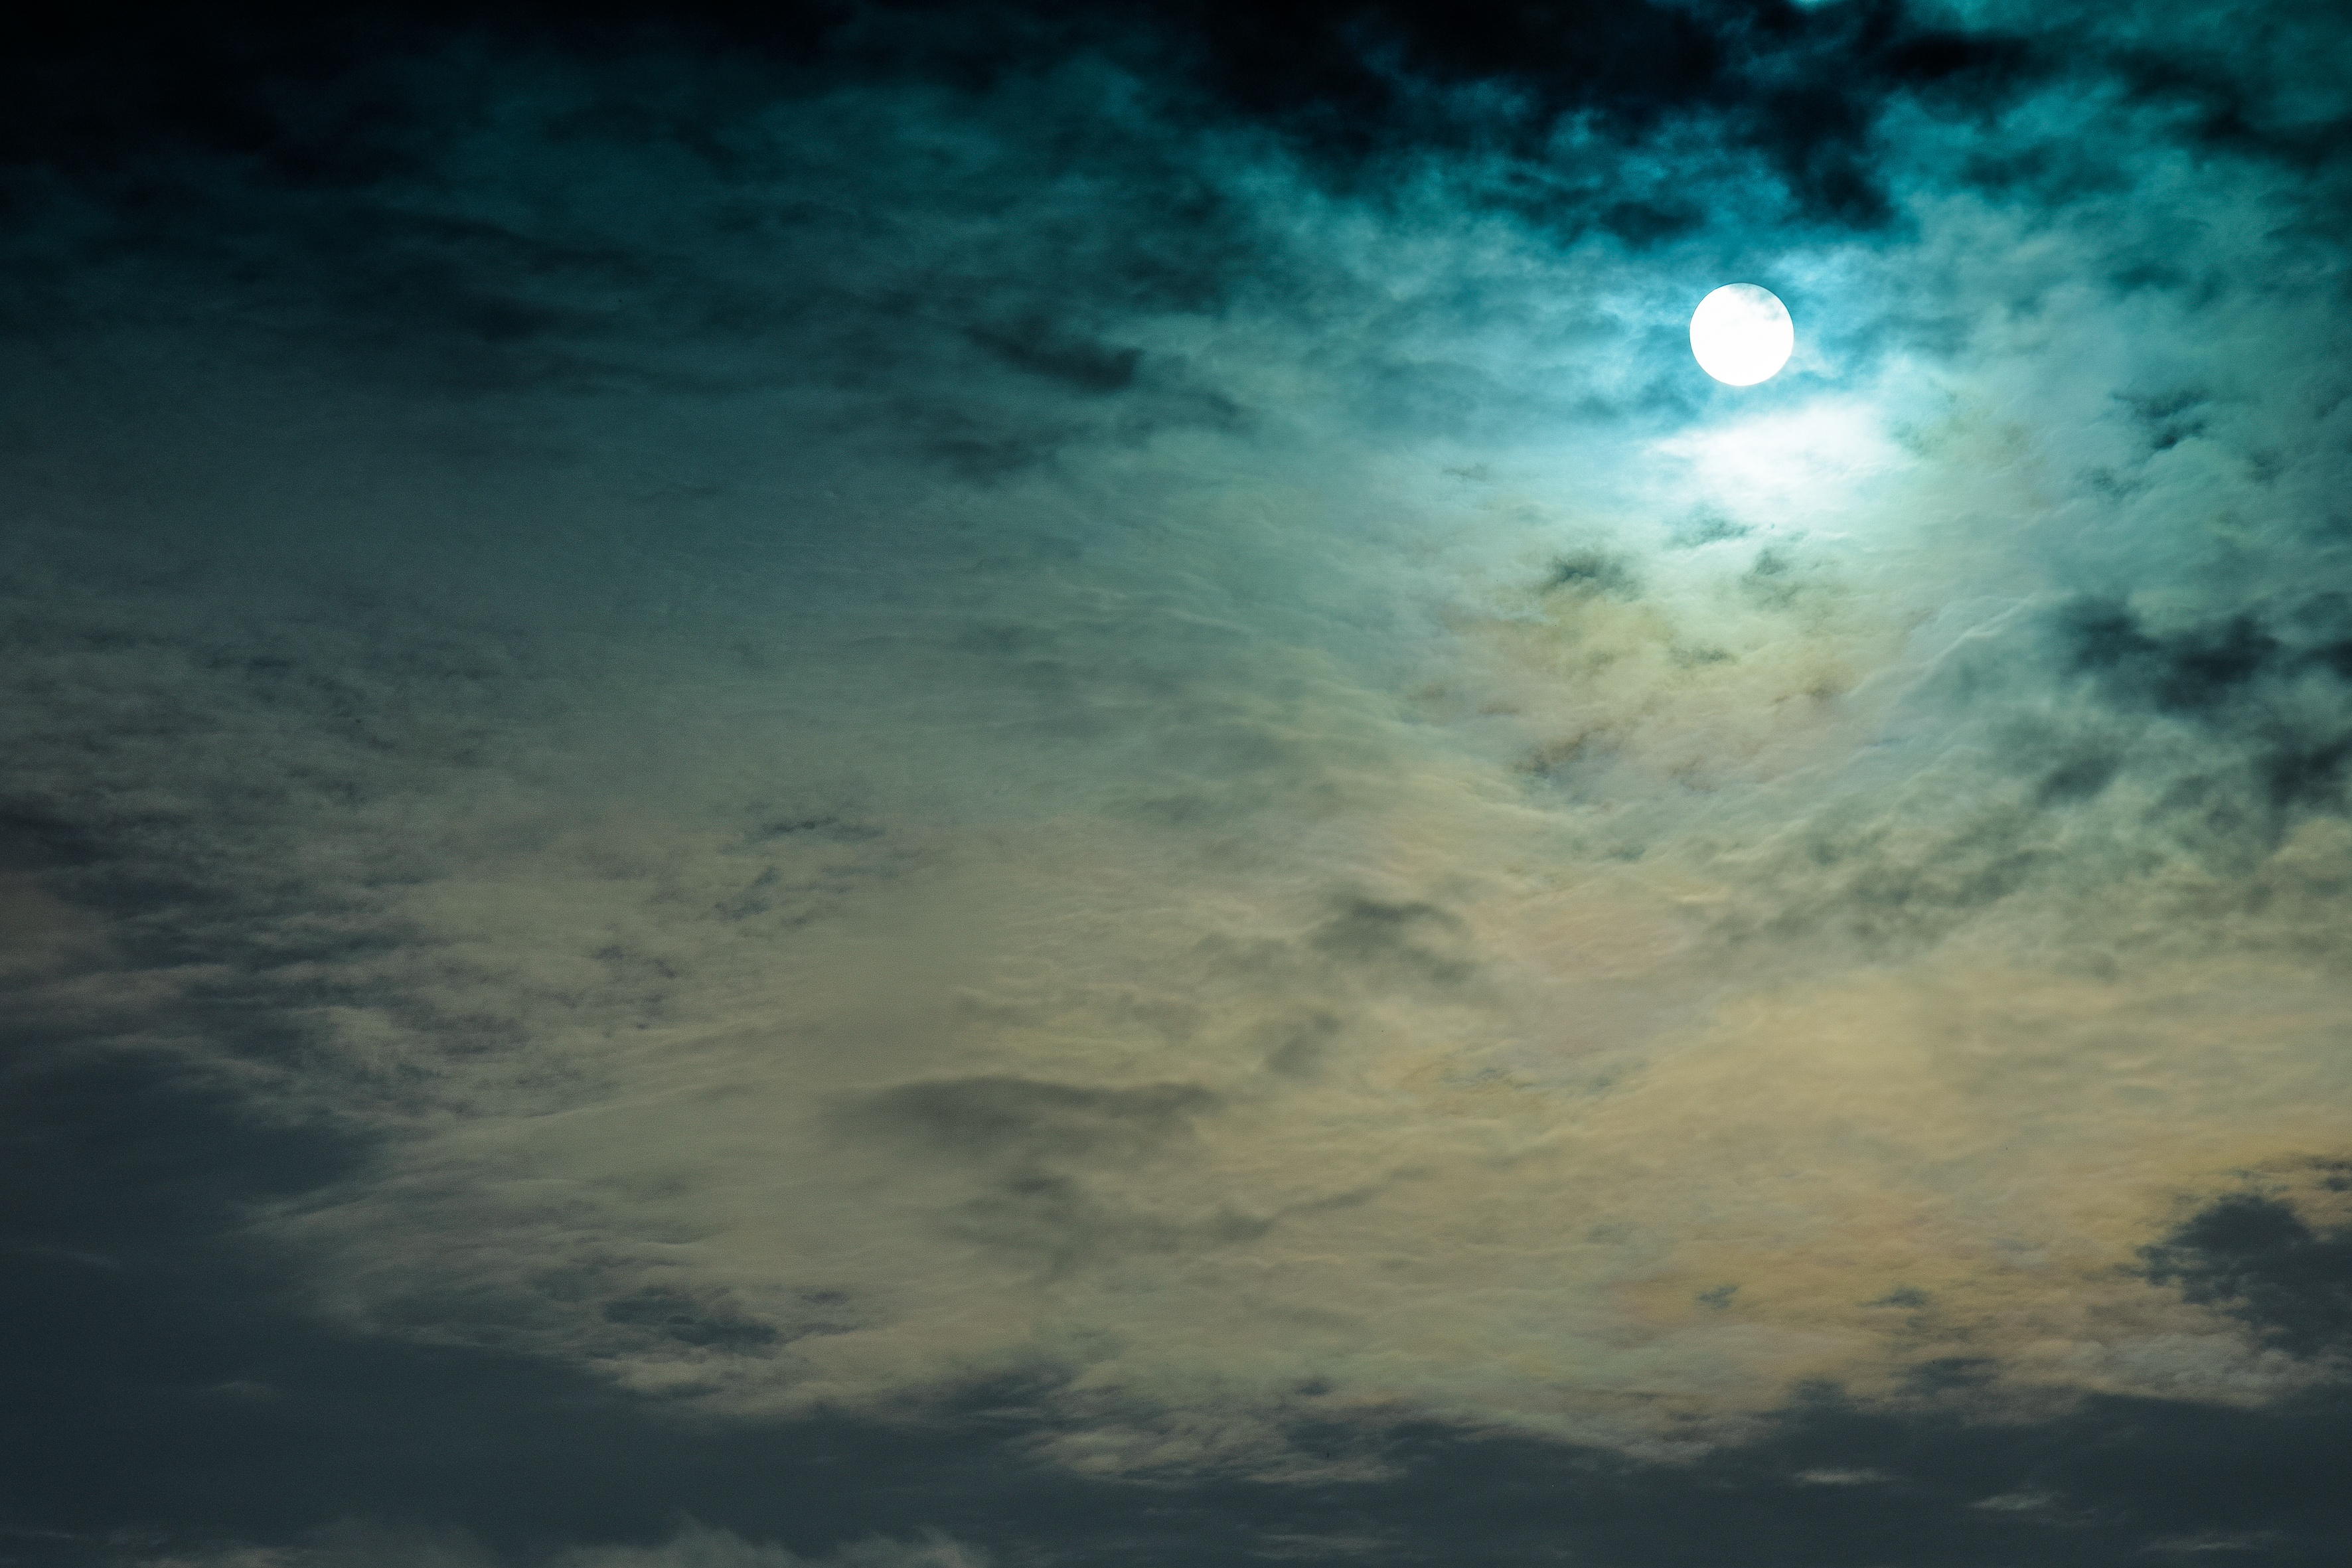
horizon, light, cloud, sky, sun, sunrise, sunlight, morning, dawn, atmosphere, evening, reflection, darkness, moon, moonlight, clouds, dramatic sky, astronomical object, meteorological phenomenon, atmospheric phenomenon, atmosphere of earth